Port Said

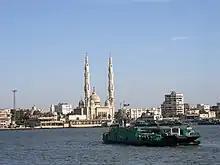
Ferry on its way to Port Fouad

At the start of the twentieth century, two things happened to change Port Said: in 1902, Egyptian cotton from Mataria started to be exported via Port Said; and in 1904 a standard gauge railway opened to Cairo. The result was to attract a large commercial community and to raise its social status. In particular a sizable Greek community grew up. In 1907, the quickly growing city had about 50,000 inhabitants, among whom were 11,000 Europeans "of all nations". During the First World War, Port Said became home to an important Allied hospital. Due to the strategic location of Port Said intersecting Europe, Africa and Asia, thousands of men were sent to this hospital. This included soldiers wounded as a result from the Gallipoli campaign in 1915. Following the end of the World War I, the directors of the Suez Canal Company decided to create a new city on the Asian bank, building 300 houses for its labourers and functionaries. Port Fouad was designed by the École des Beaux-Arts in Paris. The houses follow the French model. The new city was founded in December 1926.